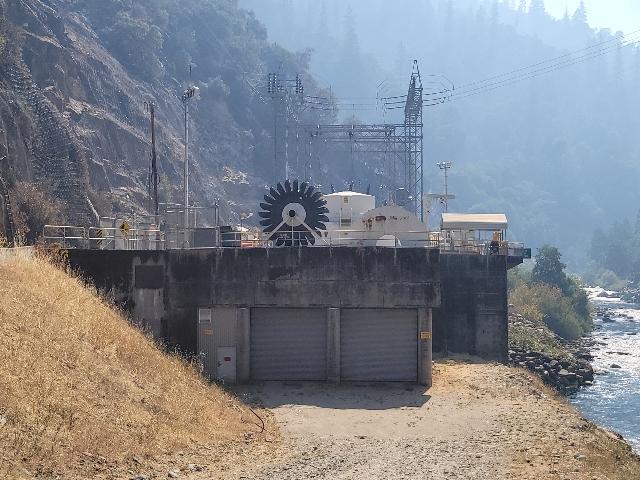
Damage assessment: no_damage